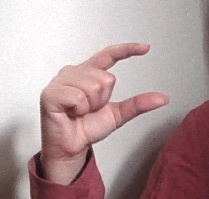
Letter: dal